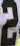
Number: 2